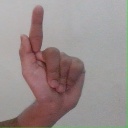
अक्षर: ळ